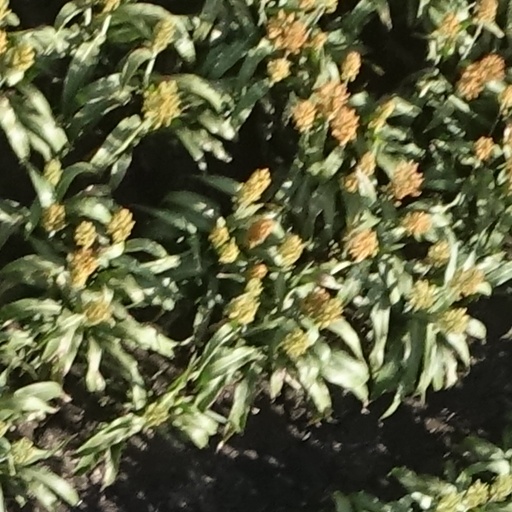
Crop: sorghum